Spiros Focás

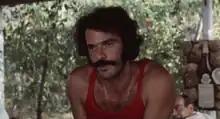
Focás in "Basta guardarla", 1970

Focás made his first appearance in 1959. He first appeared in Andreas Lambrino's film "Bloody Twilight" in 1959. The film was screened at the 1959 Cannes Film Festival and was the starting point for his international career.